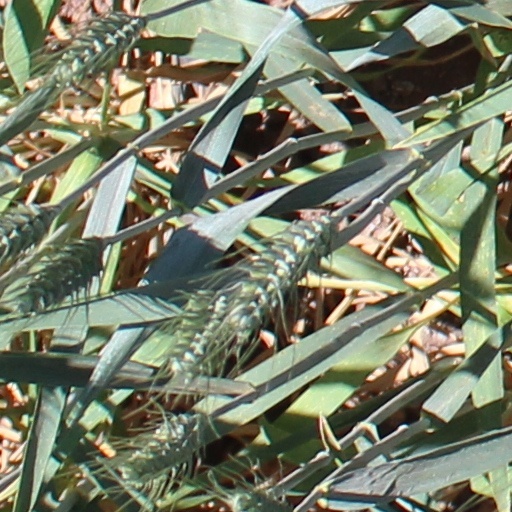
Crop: wheat